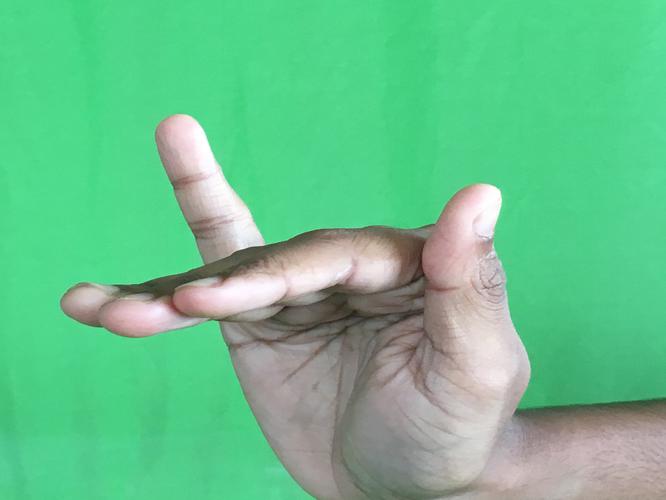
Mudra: Mrigasirsha
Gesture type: single_hand